Bardenas Reales

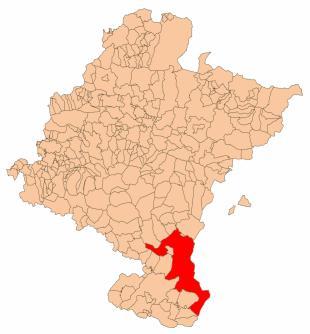
Bardenas of Navarra.

The Bardenas is in the southeast of Navarre, bordering Aragon. It is located in the middle of the depression of the Ebro valley at the foot of the mountains of the Yugo and the Zaragoza region of Cinco Villas. It is from north to south and east-west and at an altitude ranging between . Its area is . There are only sixteen municipalities, of which thirteen are in Navarre and three in the province of Zaragoza. The Navarrese are Valtierra, Arguedas, Carcastillo, Santacara, Mélida, Rada, Caparroso, Villafranca, Cadreita, Tudela, Cabanillas, Fustiñana and Buñuel, while the Zaragozan are: Tauste, Ejea de los Caballeros and Sádaba.